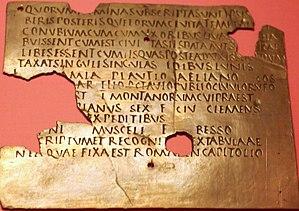
Civitas est un nom féminin latin, formé sur civis, « citoyen ».